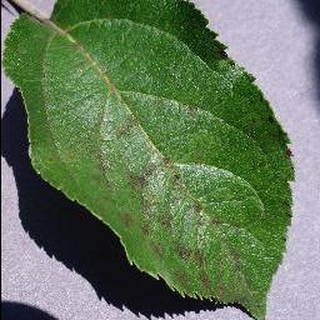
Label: apple_apple_scab